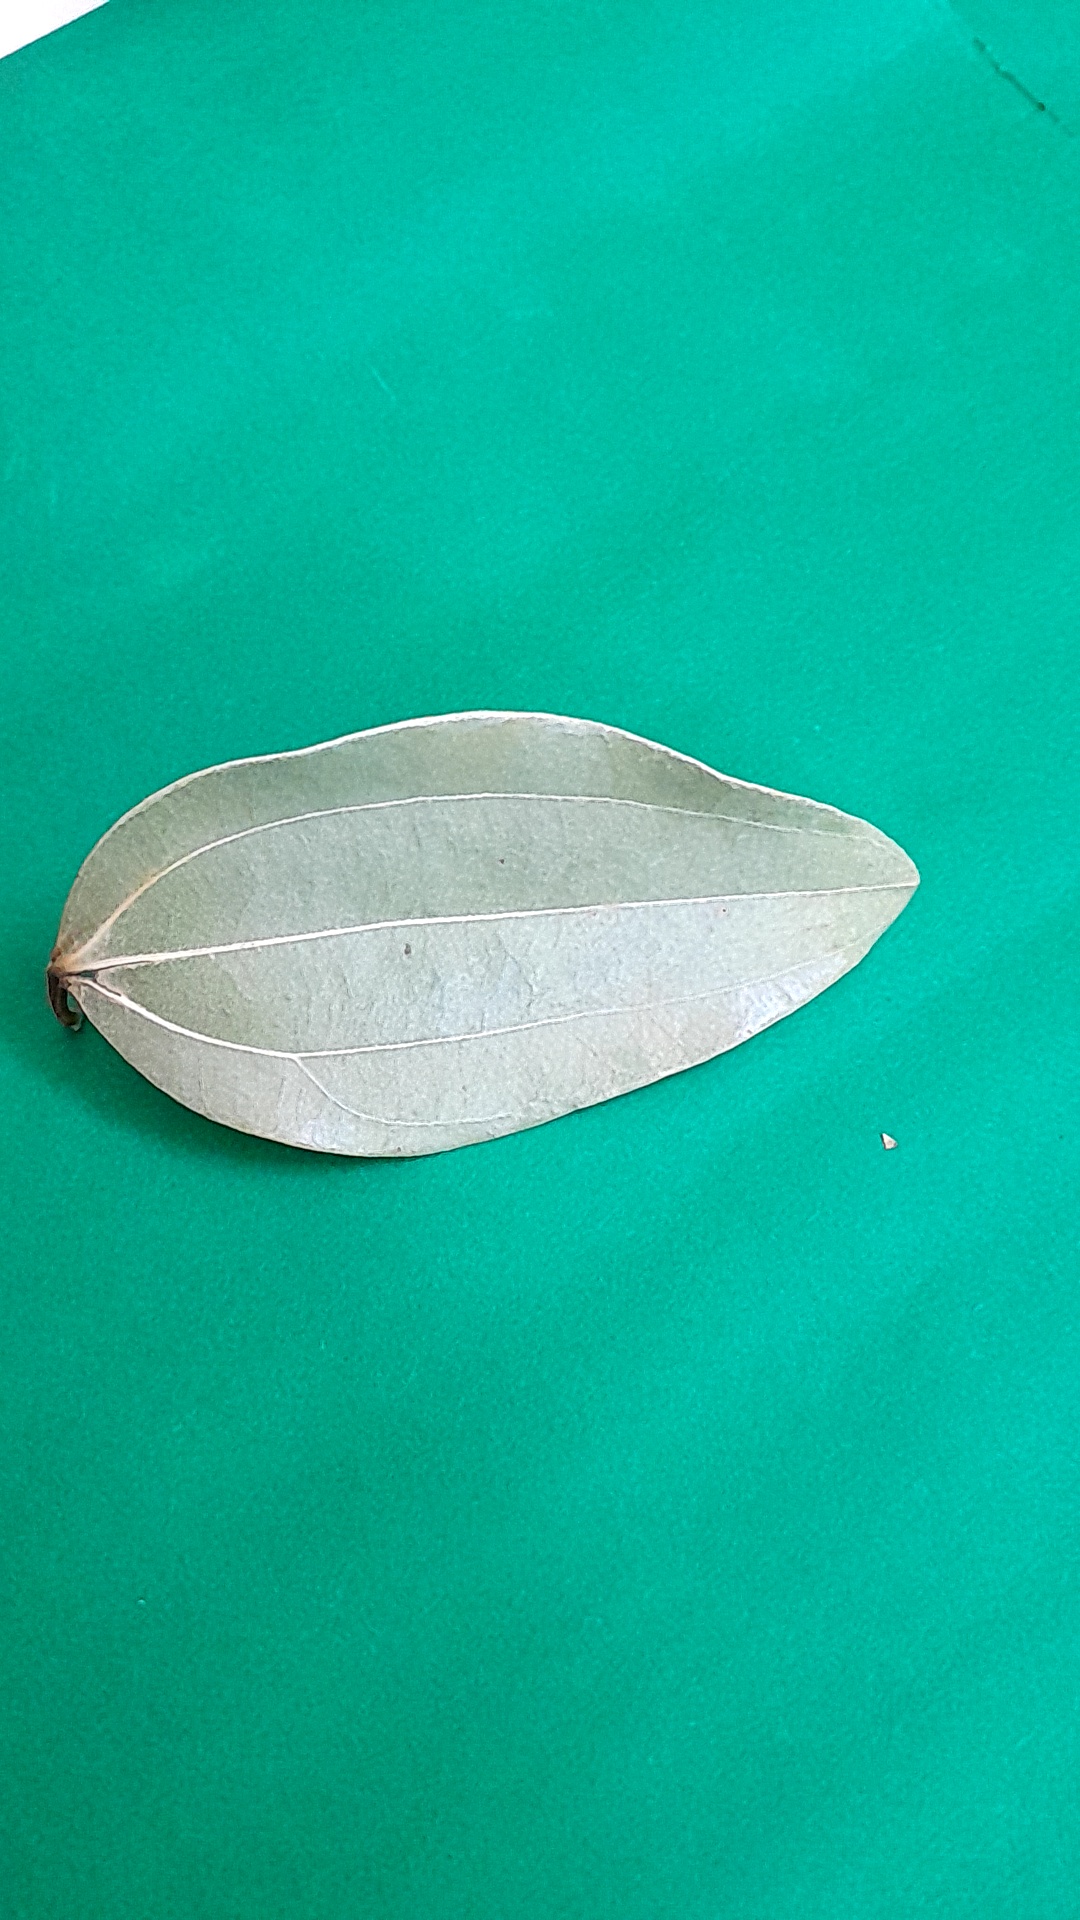
Label: Dry Leaf